Escambia County School District

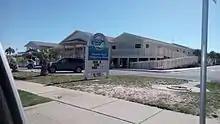
Pensacola Beach Elementary School was previously controlled by the district before becoming a charter school

Pensacola Beach Elementary School, which became a charter school in 2001, is a part of the ECSD.